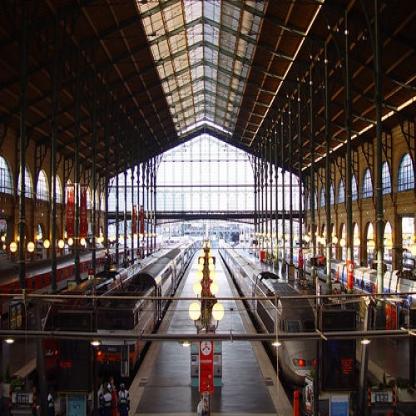
Scene: Indoor